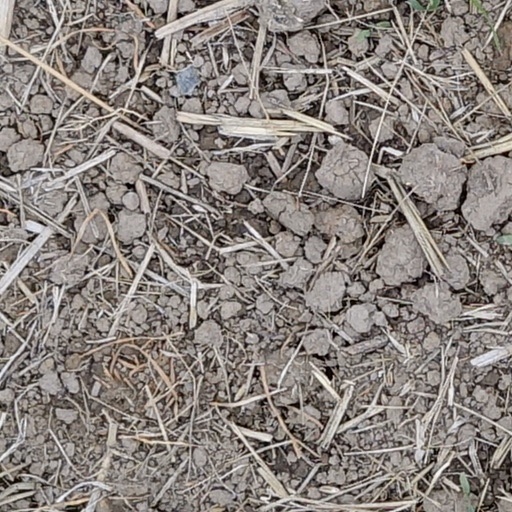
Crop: wheat